Art of Mesopotamia

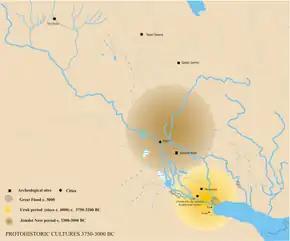
The historic, proto-literate, period starts with the cultures of the Uruk period (centered on the area in yellow) and Jemdet Nasr period (in brown).

The Protoliterate or Uruk period, named after the city of Uruk in southern Mesopotamia, (ca. 4000 to 3100 BC) existed from the protohistoric Chalcolithic to Early Bronze Age period, following the Ubaid period and succeeded by the Jemdet Nasr period generally dated to 3100–2900 BC. It saw the emergence of urban life in Mesopotamia, and the beginnings of Sumerian civilization, and also the first "great creative age" of Mesopotamian art. Slightly earlier, the northern city of Tell Brak, today in Syria, also saw urbanization, and the development of a temple with regional significance. This is called the Eye Temple after the many "eye idols", in fact votive offerings, found there, a type distinctive to this site. The stone Tell Brak Head, 7 inches high, shows a simplified face; similar heads are in gypsum. These were evidently fitted to bodies that have not survived, probably of wood. Like temples further south, the Eye Temple was decorated with cone mosaics made up of clay cylinders some four inches long, differently coloured to create simple patterns.